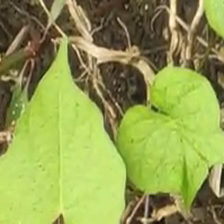
Weed species: Obscure_morning _glory(Ipomoea obscura)